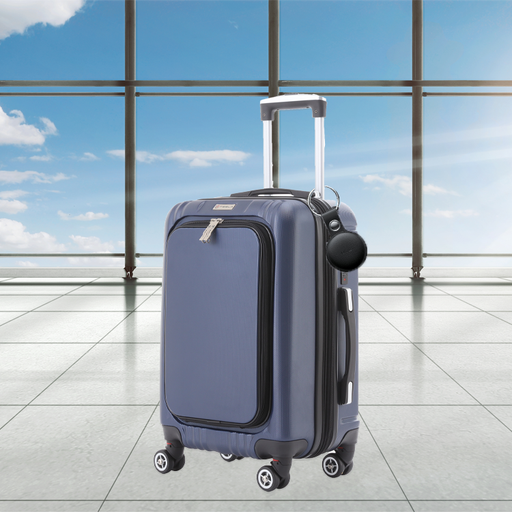
קטגוריה: שתי מתנות לבחירה
תיאור: מזוודה עלייה למטוס SWISS ALPINE הכולל חיישון איתור
מידע נוסף: מתנה קטנה